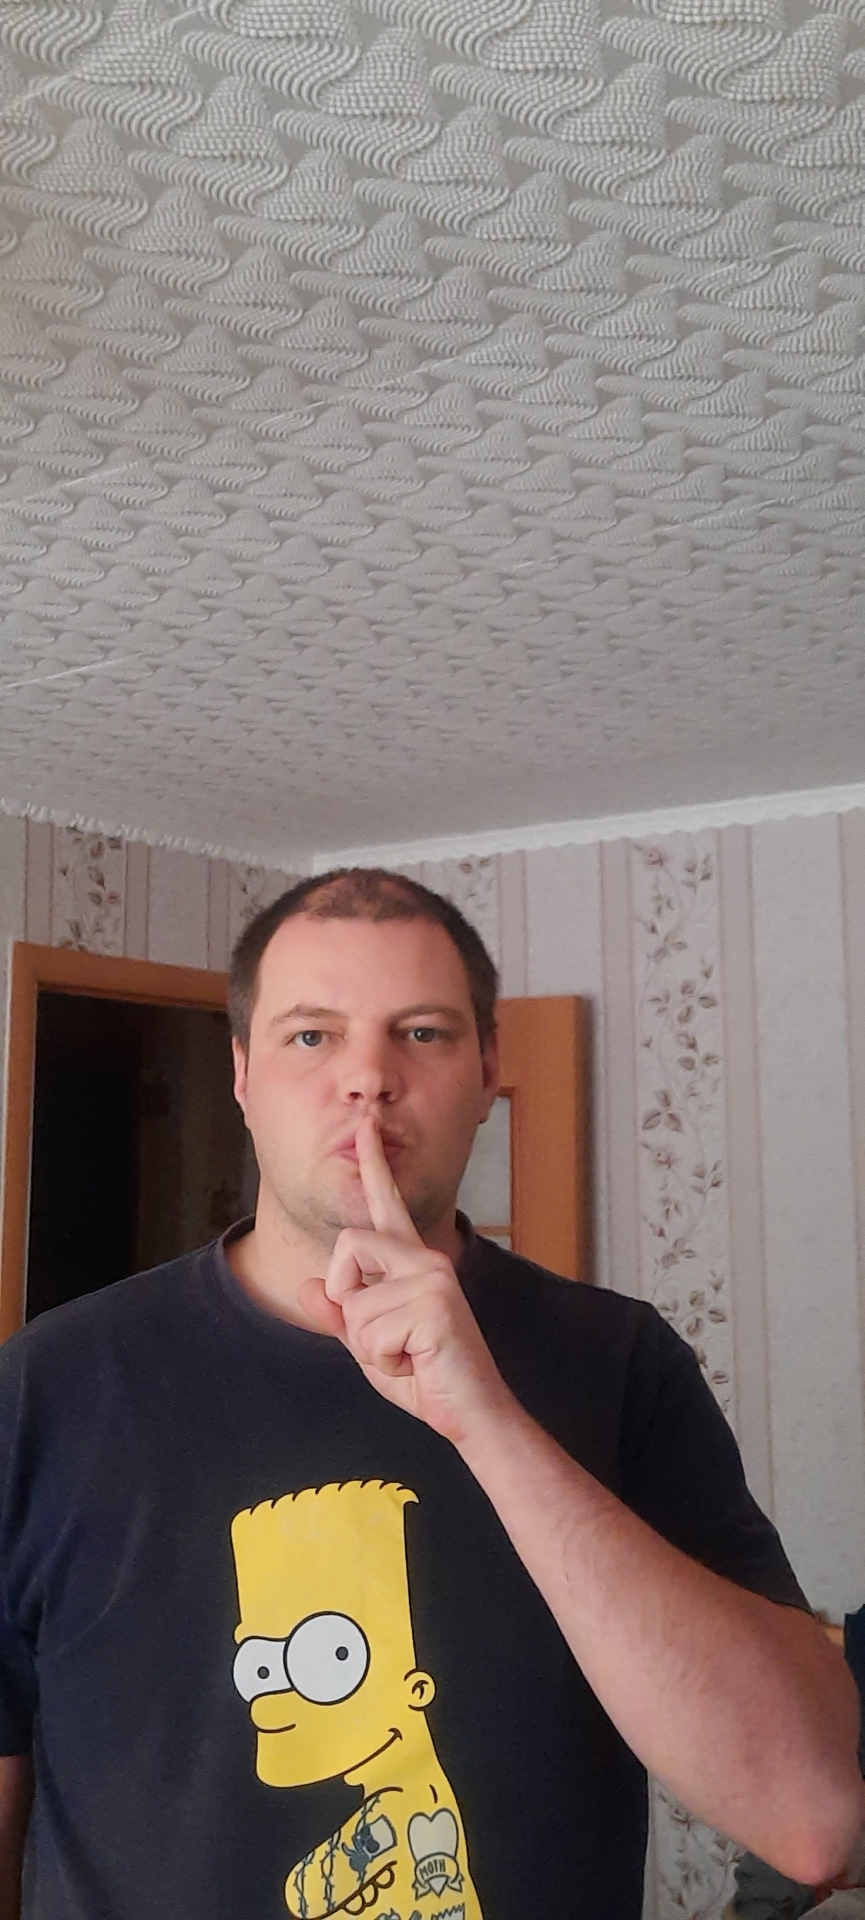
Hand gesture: mute